Francesco Schettino

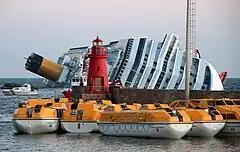
Schettino's actions during the Costa Concordia disaster resulted in a 16-year prison sentence for manslaughter.

Francesco Schettino (born 14 November 1960) is an Italian former shipmaster who commanded the cruise ship "Costa Concordia" when the ship struck an underwater rock and capsized off the Italian island of Giglio on 13 January 2012. Thirty-two passengers and crew died. In 2015, he was sentenced to sixteen years in prison for his role in the incident. He began serving his sentence in 2017 after exhausting his appeals.